Contrada of the Tortoise

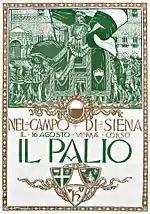
Poster announcing the Palio

The first victory that the Tartuca is credited with is the one in the Palio dedicated to Our Lady of Provenzano on August 15, 1633: this Palio is not listed by the City in the Roll of Victories of the Palio of Siena, although the City officially recognized it on February 14, 1896. The Contrada still keeps at its Museum the banner it won in 1633.